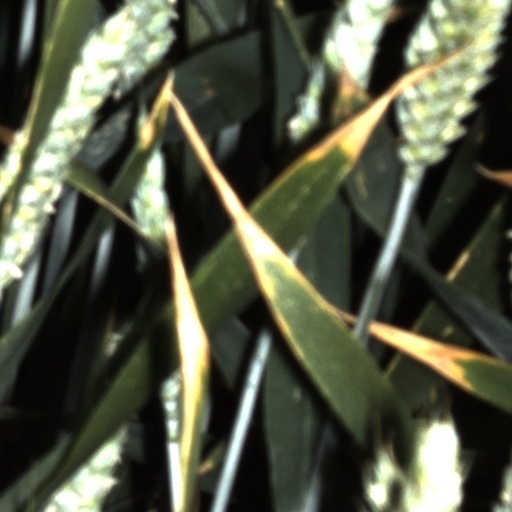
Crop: wheat